Atomic-terrace low-angle shadowing

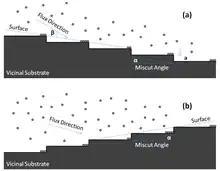
Figure 1. Deposition at a shallow angle on a vicinal surface (a) deposition of nanostructures on the outer step edges; beam at an angle "β" along the "downhill" direction, (b) substrate is rotated by 180° and the beam is directed in the "uphill" direction.

Figure 1(a) shows a schematic of the deposition in the "downhill" direction, that is, from an outer step edge to a lower terrace. The deposition angle "β" between the beam and surface is small (1°-3°) so that some areas of the terraces are exposed to the beam, and others are geometrically shadowed.